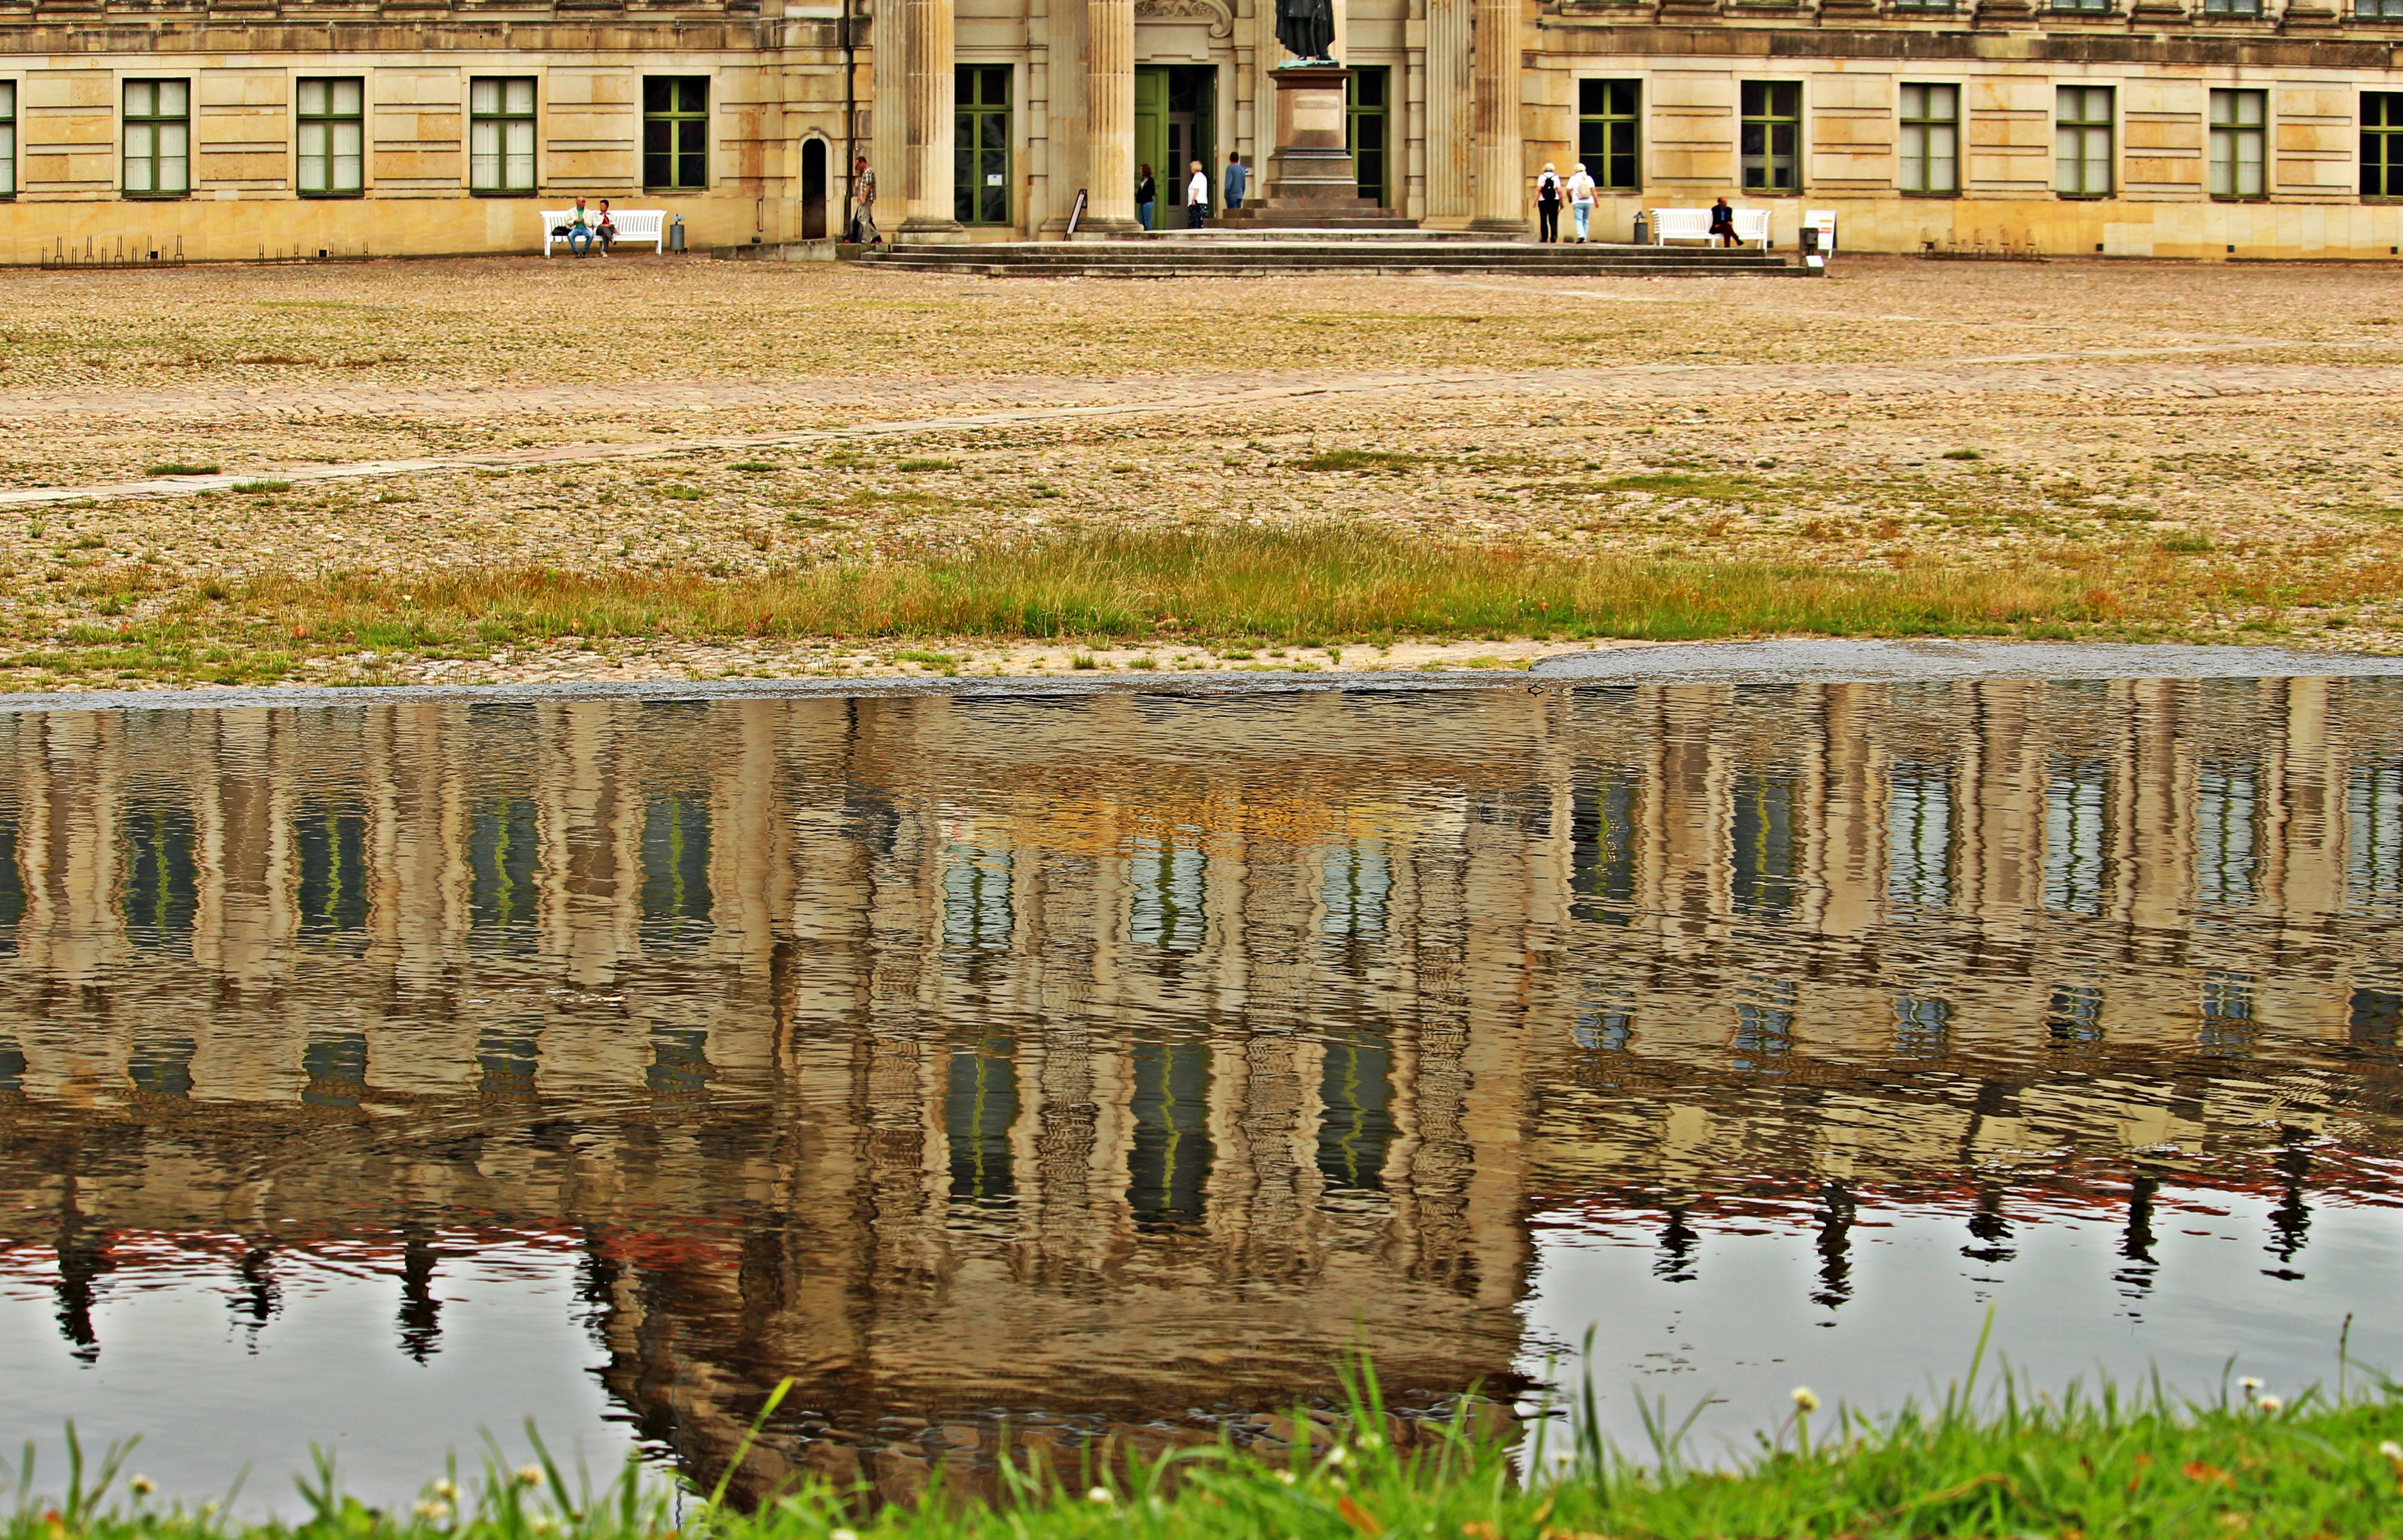
water, grass, wood, wall, reflection, autumn, castle, waterway, wetland, mirroring, castle park, barockschloss, water reflection, ludwigslust parchim, outdoor structure